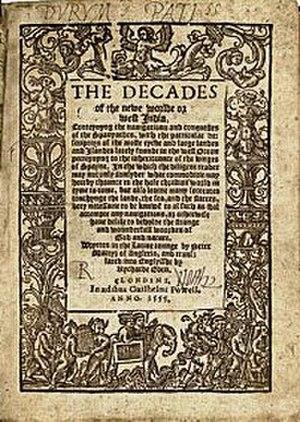
Richard Eden est un historien, éditeur, traducteur et compilateur de récits de voyages britanniques.